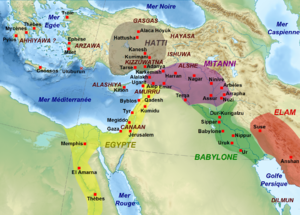
1368 av. J.-C. : Suppiluliuma Iᵉʳ pénètre en Syrie du Nord, prend Alep, vassalise de nombreux états syriens et porte la frontière hittite au Liban. Suppiluliuma n’établit pas une administration directe, se contentant d’une reconnaissance de la primauté hittite. Le roi du Mitanni Tushratta organise à son départ une vaste coalition. Ougarit se tient à l’écart du mouvement.